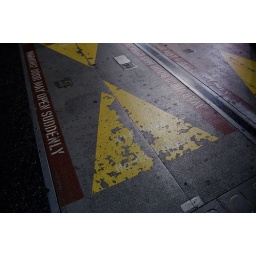
Its pretty scary to have doors on the ground that may open suddenly!... this pic was shot in Hollywood.